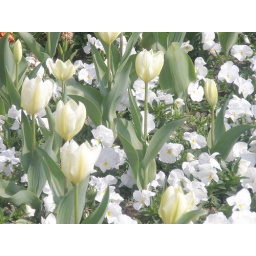
Taken in a flower bed near the Champs eleyses in Paris, France